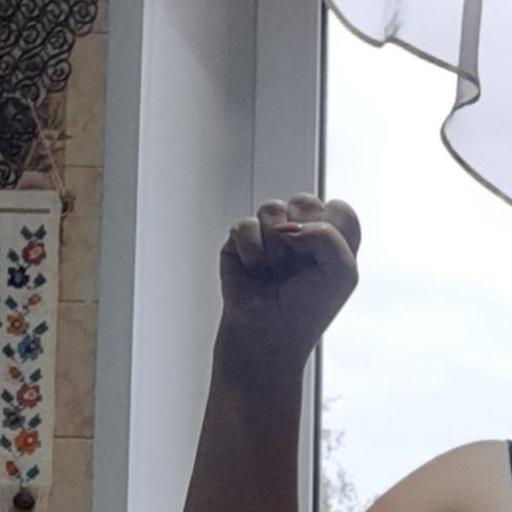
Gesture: fist